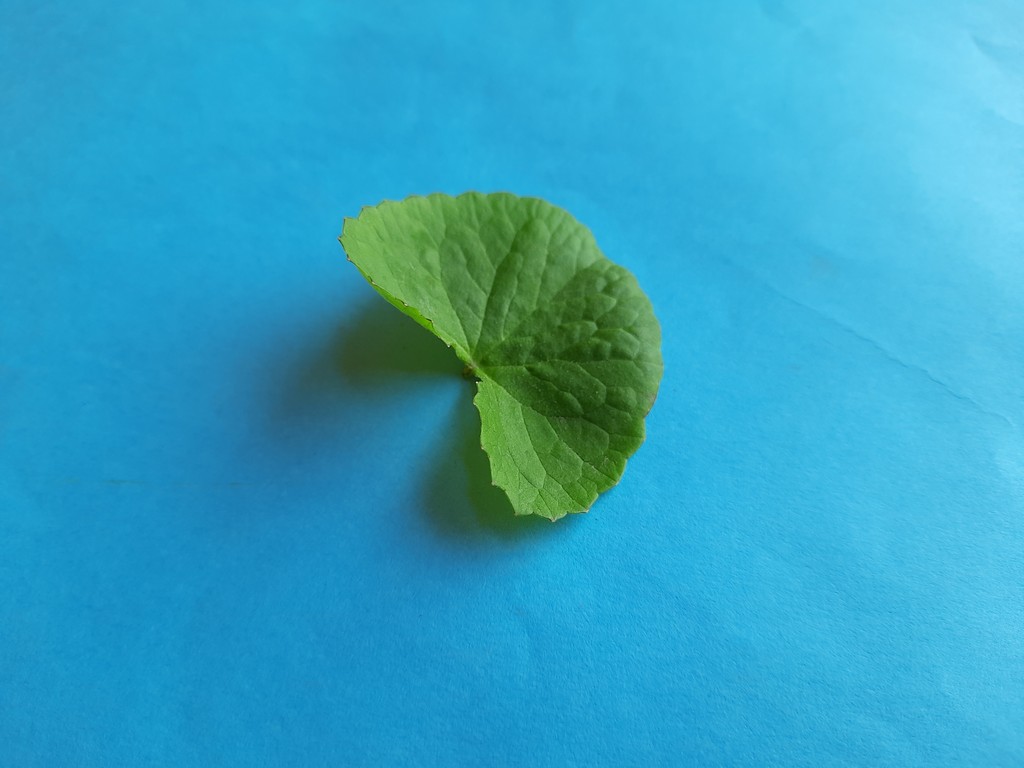
Label: Healthy